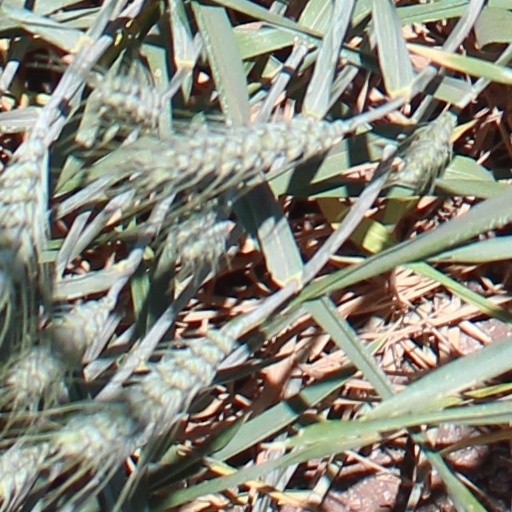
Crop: wheat